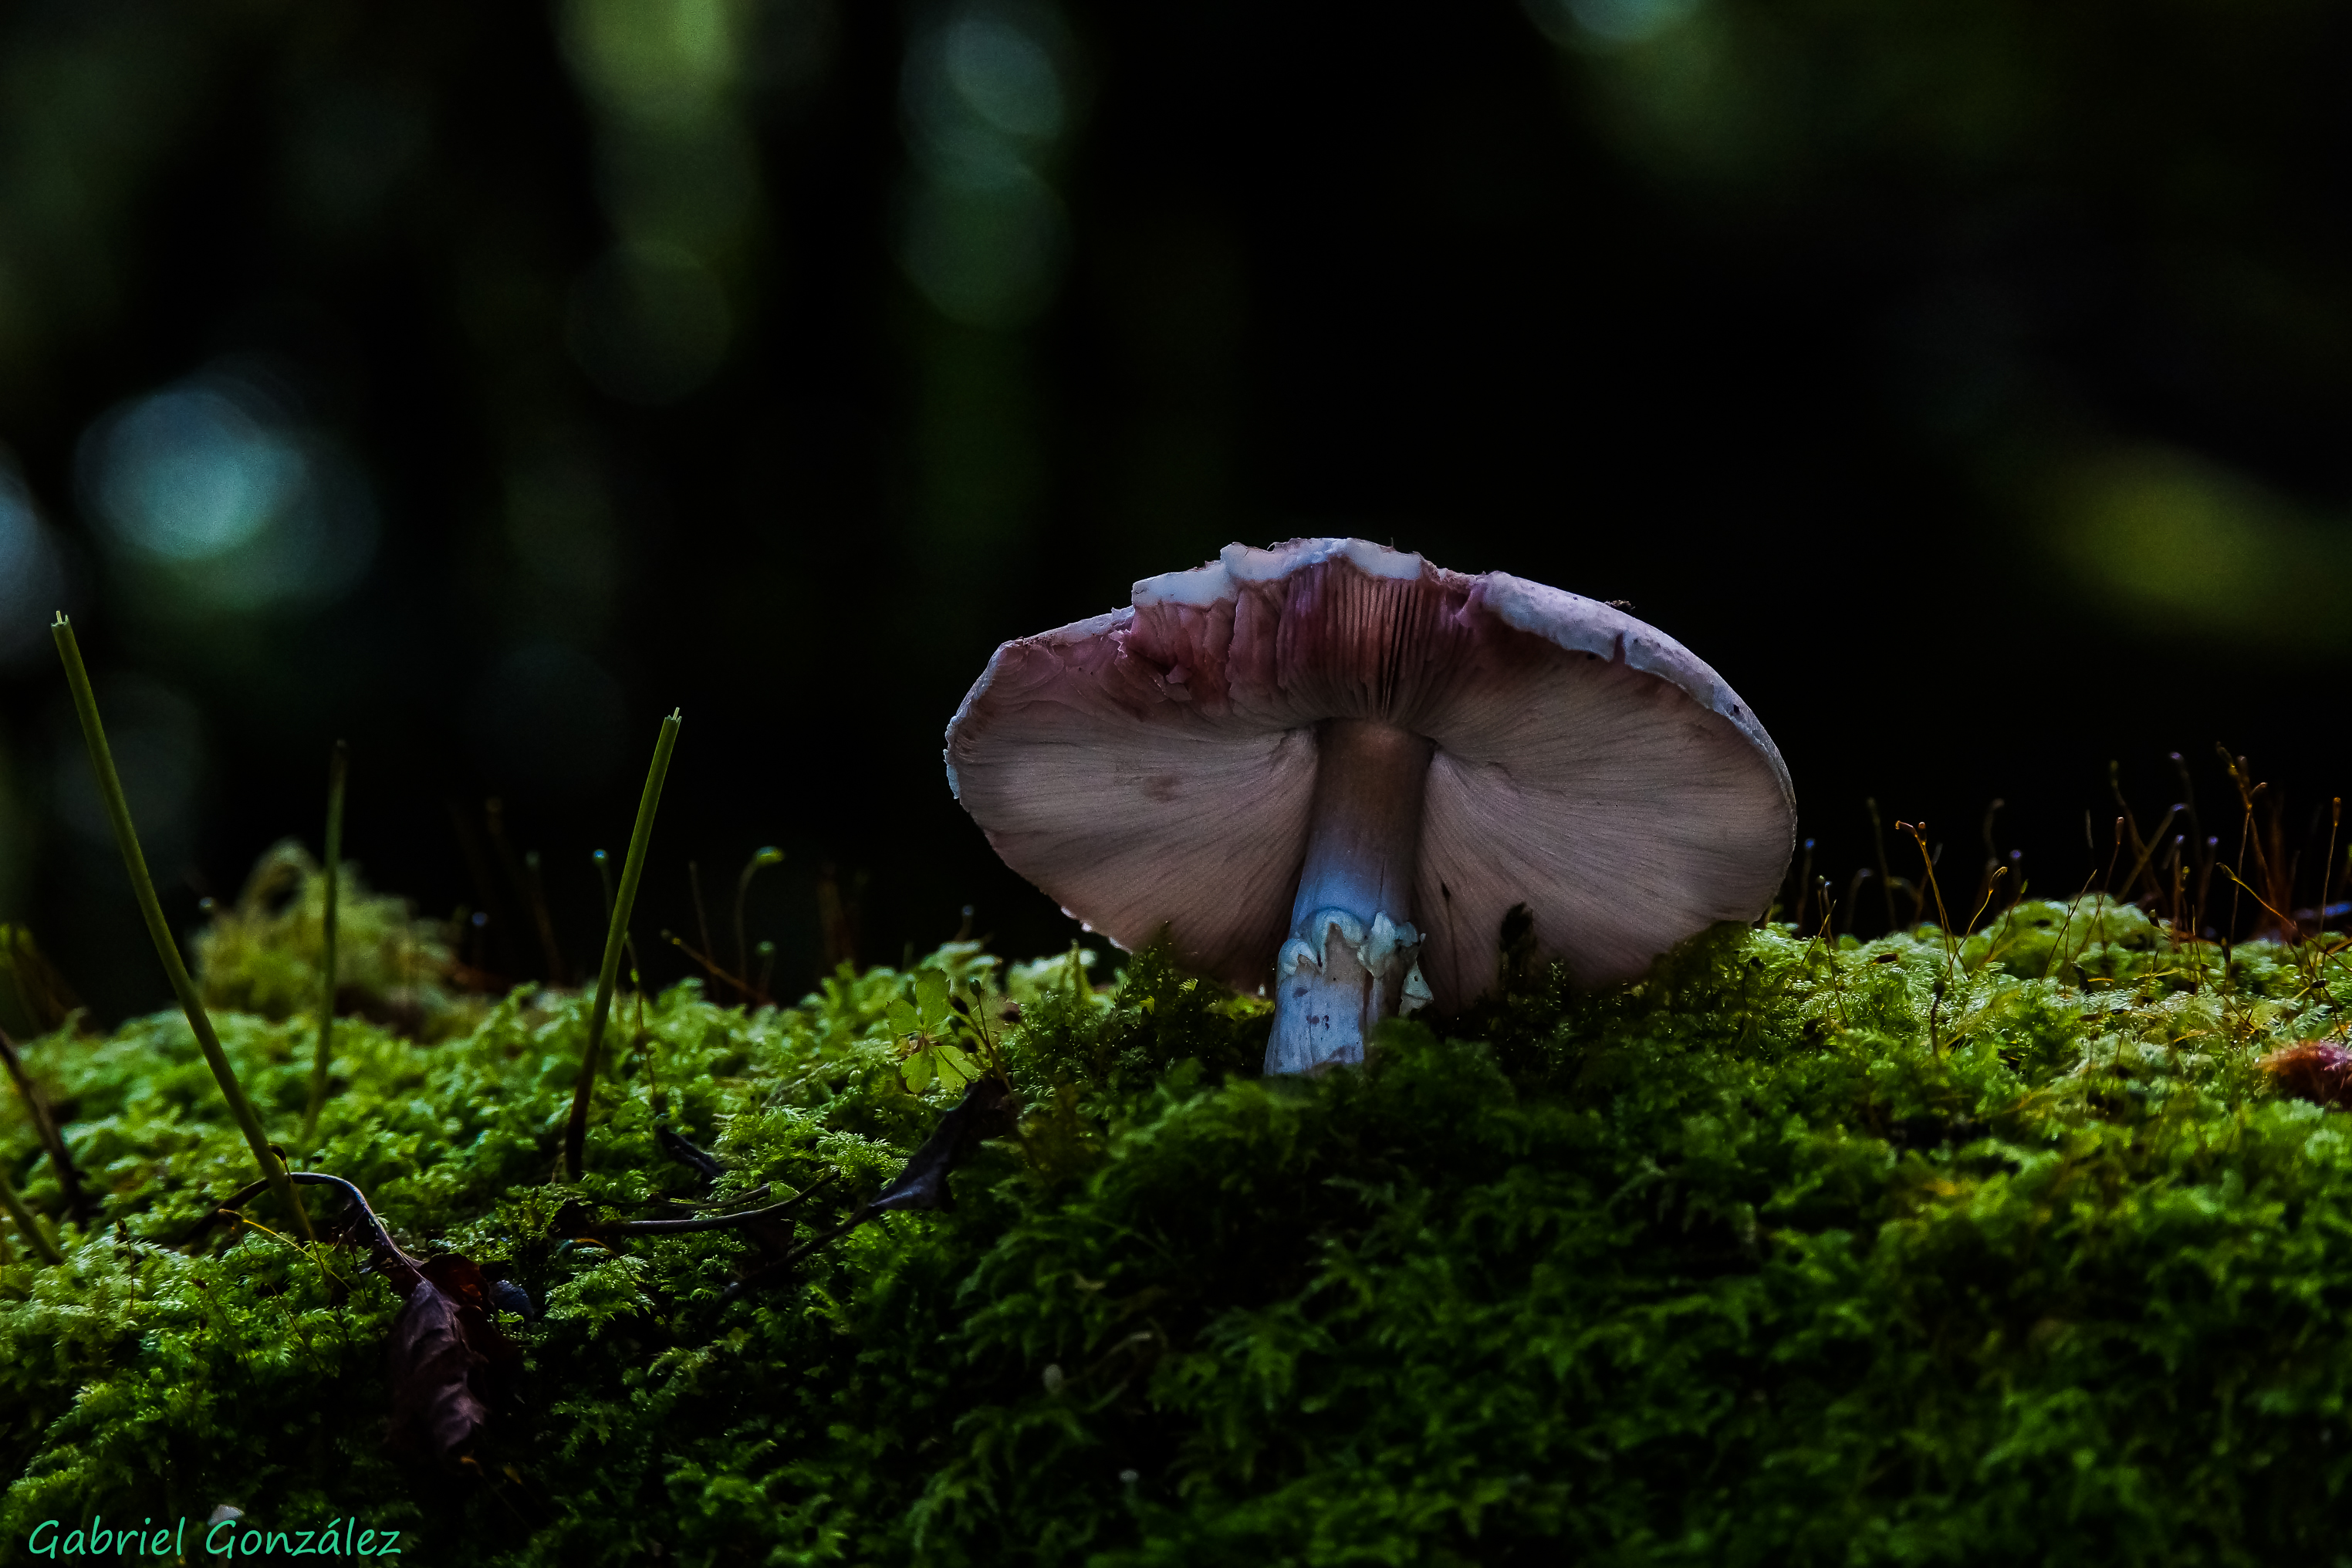
tree, nature, forest, grass, plant, sunlight, leaf, flower, photo, green, jungle, macro, autumn, botany, mushroom, flora, fungus, mushrooms, rainforest, naturaleza, setas, woodland, habitat, tamron90mm, a77, g, ggl1, gaby1, xovesphoto, sonya77, gphoto, xelodegalicia, macro photography, gabrielcoru a, natural environment